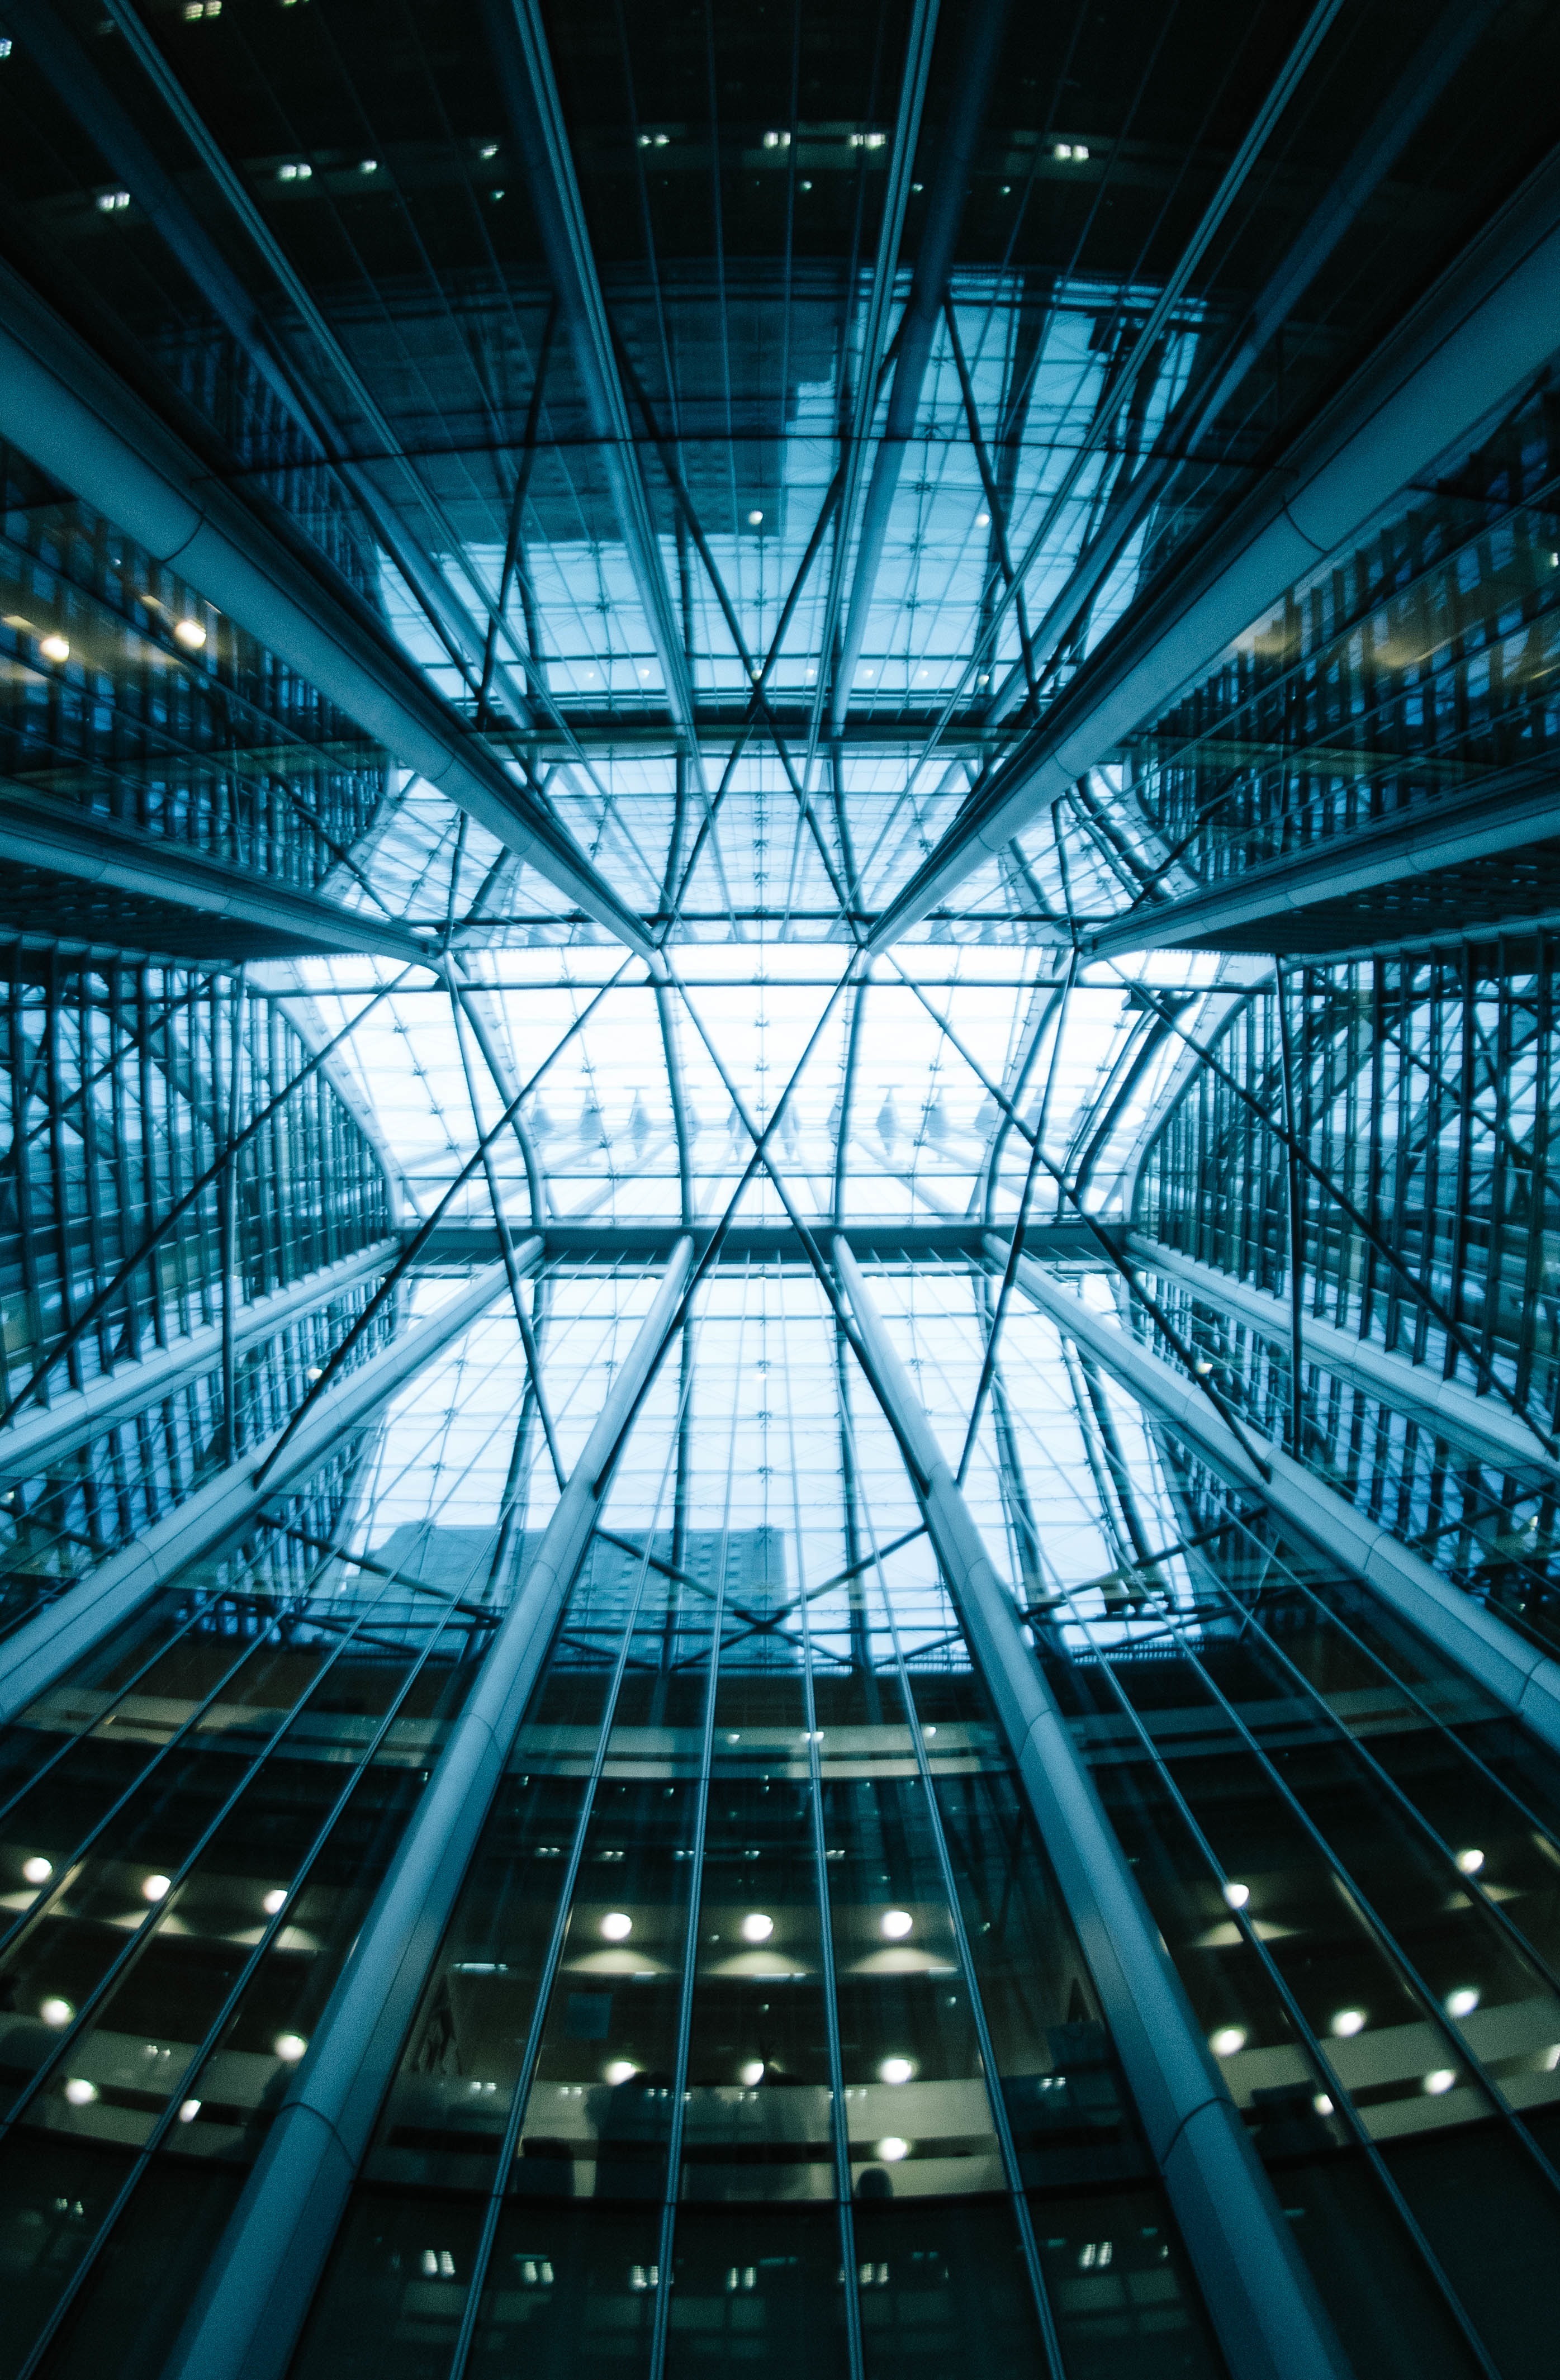
architecture, structure, building, skyscraper, cityscape, line, reflection, design, symmetry, tourist attraction, metropolis, daylighting